Meerut

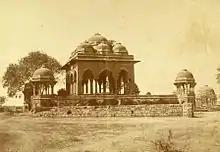
1857 Mutineers' Mosque

Meerut is often associated with the 1857 rebellion against Company rule in India. The slogan ""Dilli Chalo"" ("Let's march to Delhi!") was first spoken in the city, and the Meerut cantonment was the place where the rebellion started. Another name for Meerut is "Kranti Dhara," or "the land of revolution," denoting the place where India's independence movement began.